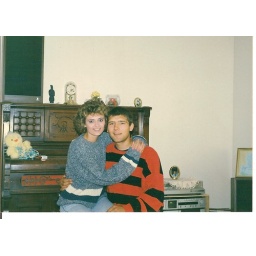
pre-children era...........in a house (of which i loved the floor plan)...in the countryside around Steinbach